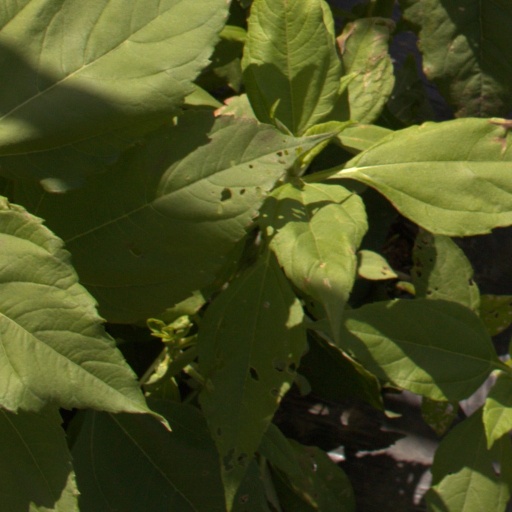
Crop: Jerusalem artichoke